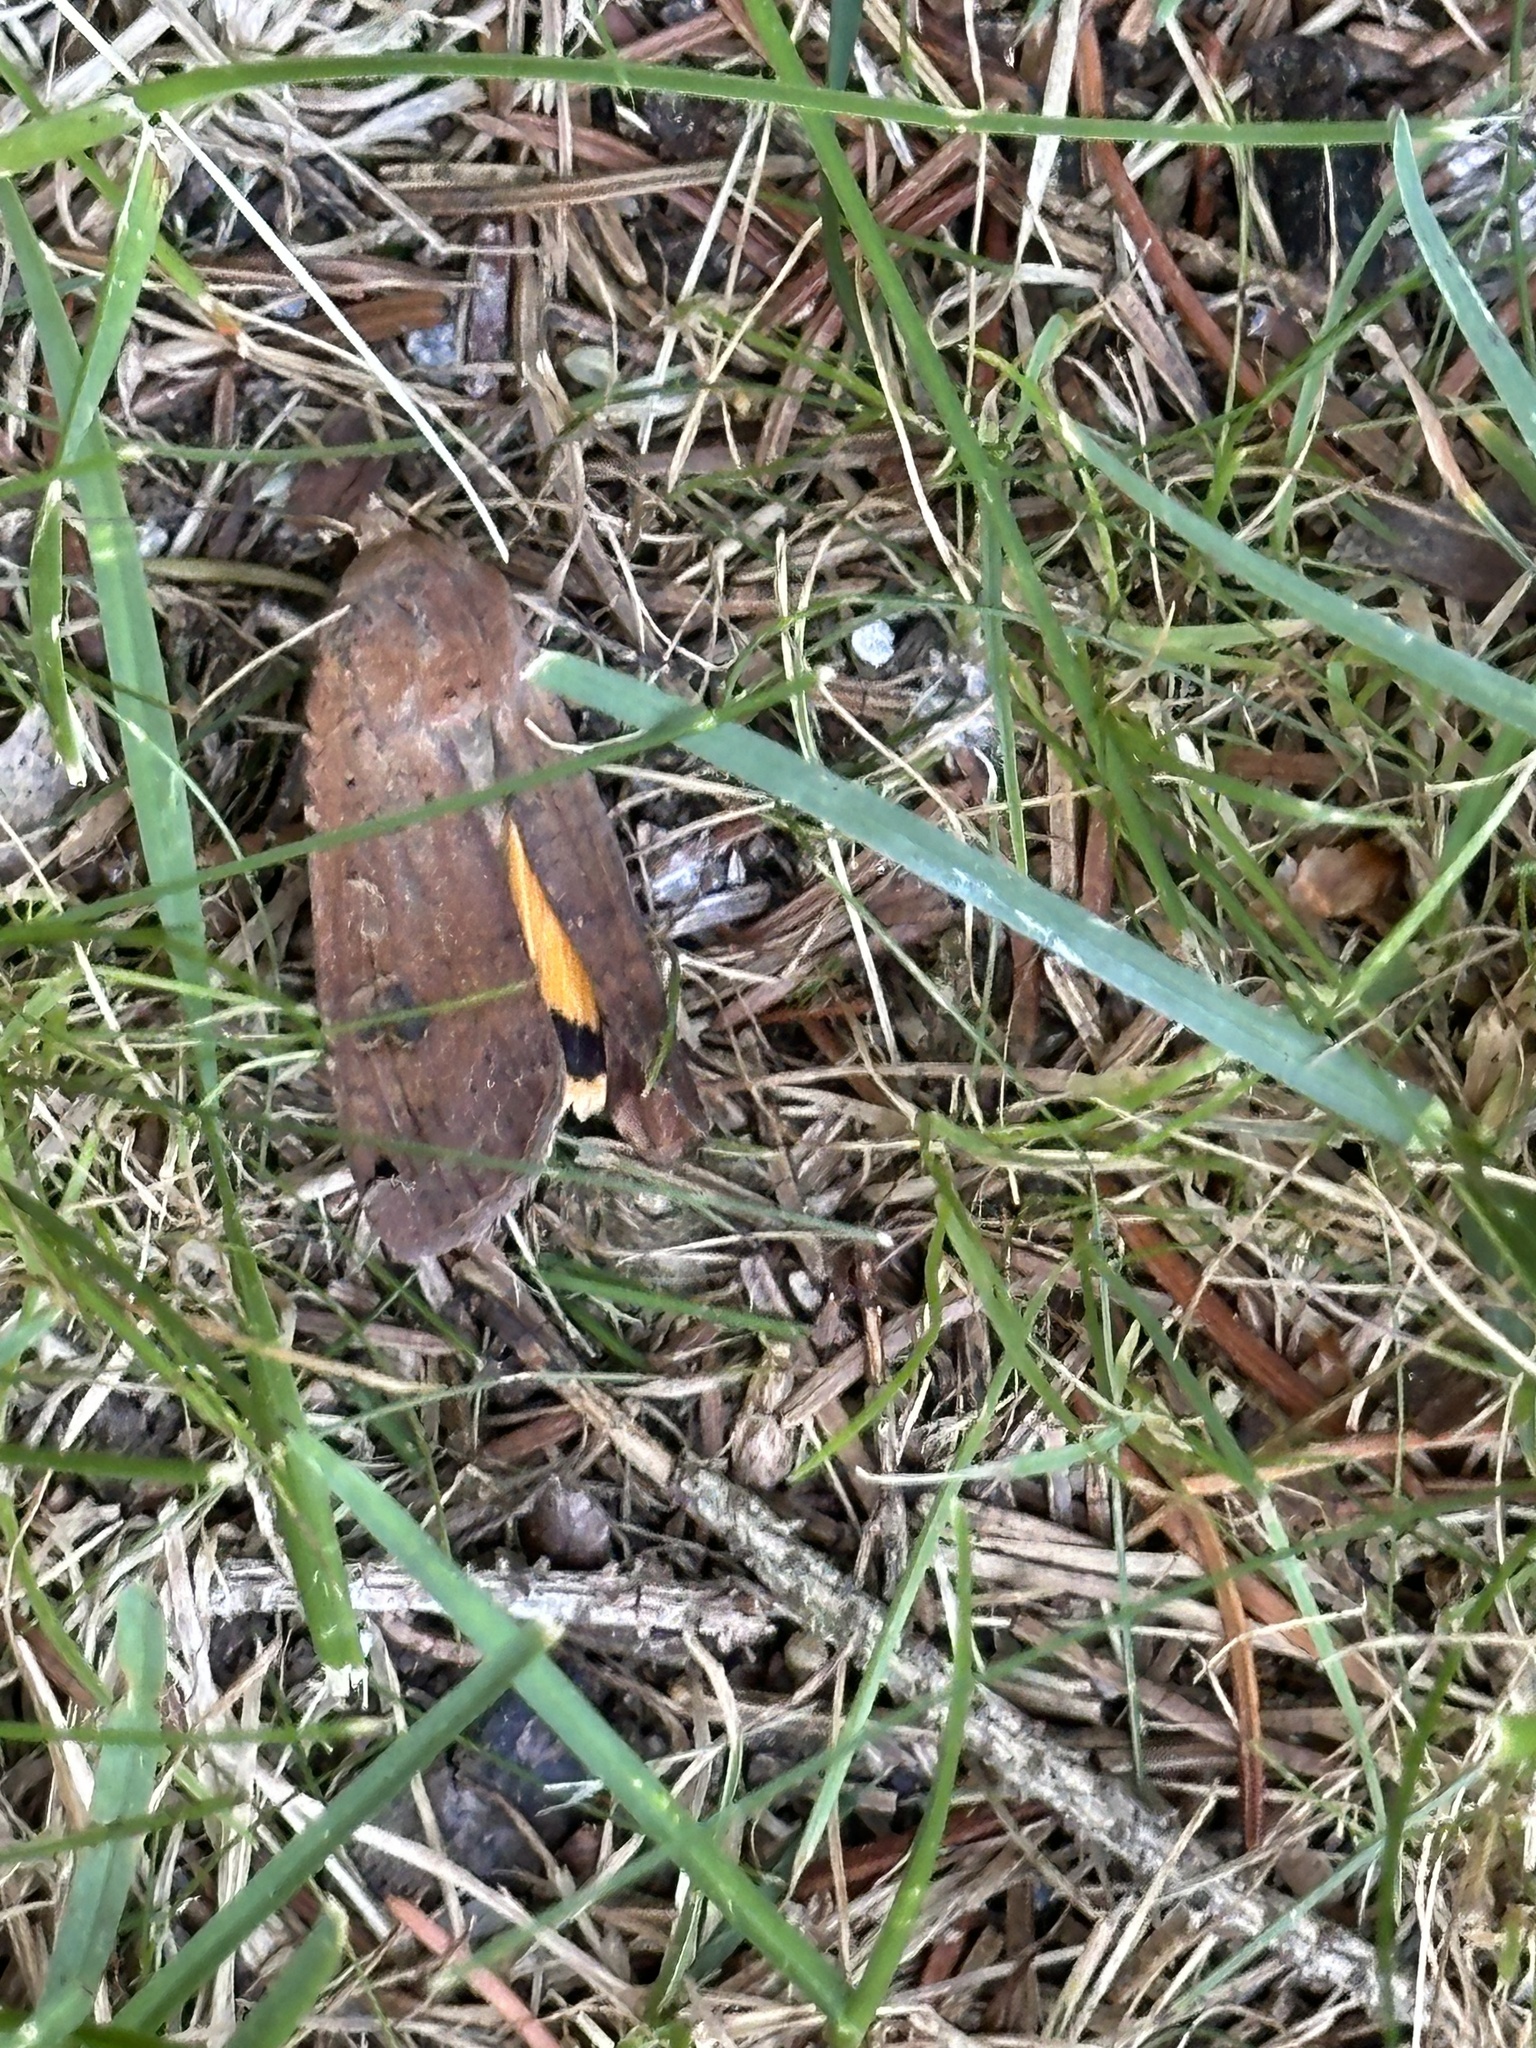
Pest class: cutworms